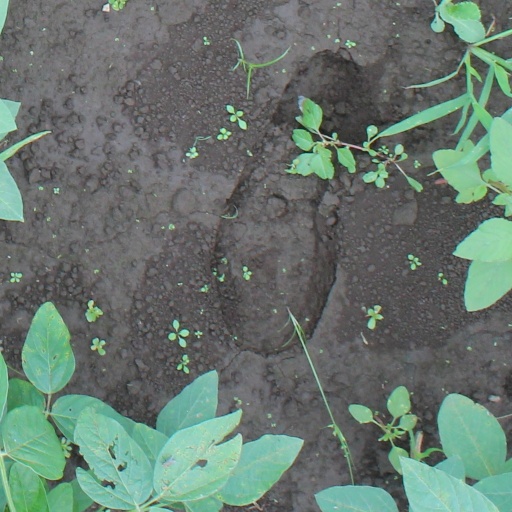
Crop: soybean